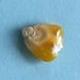
Maize quality: Bad